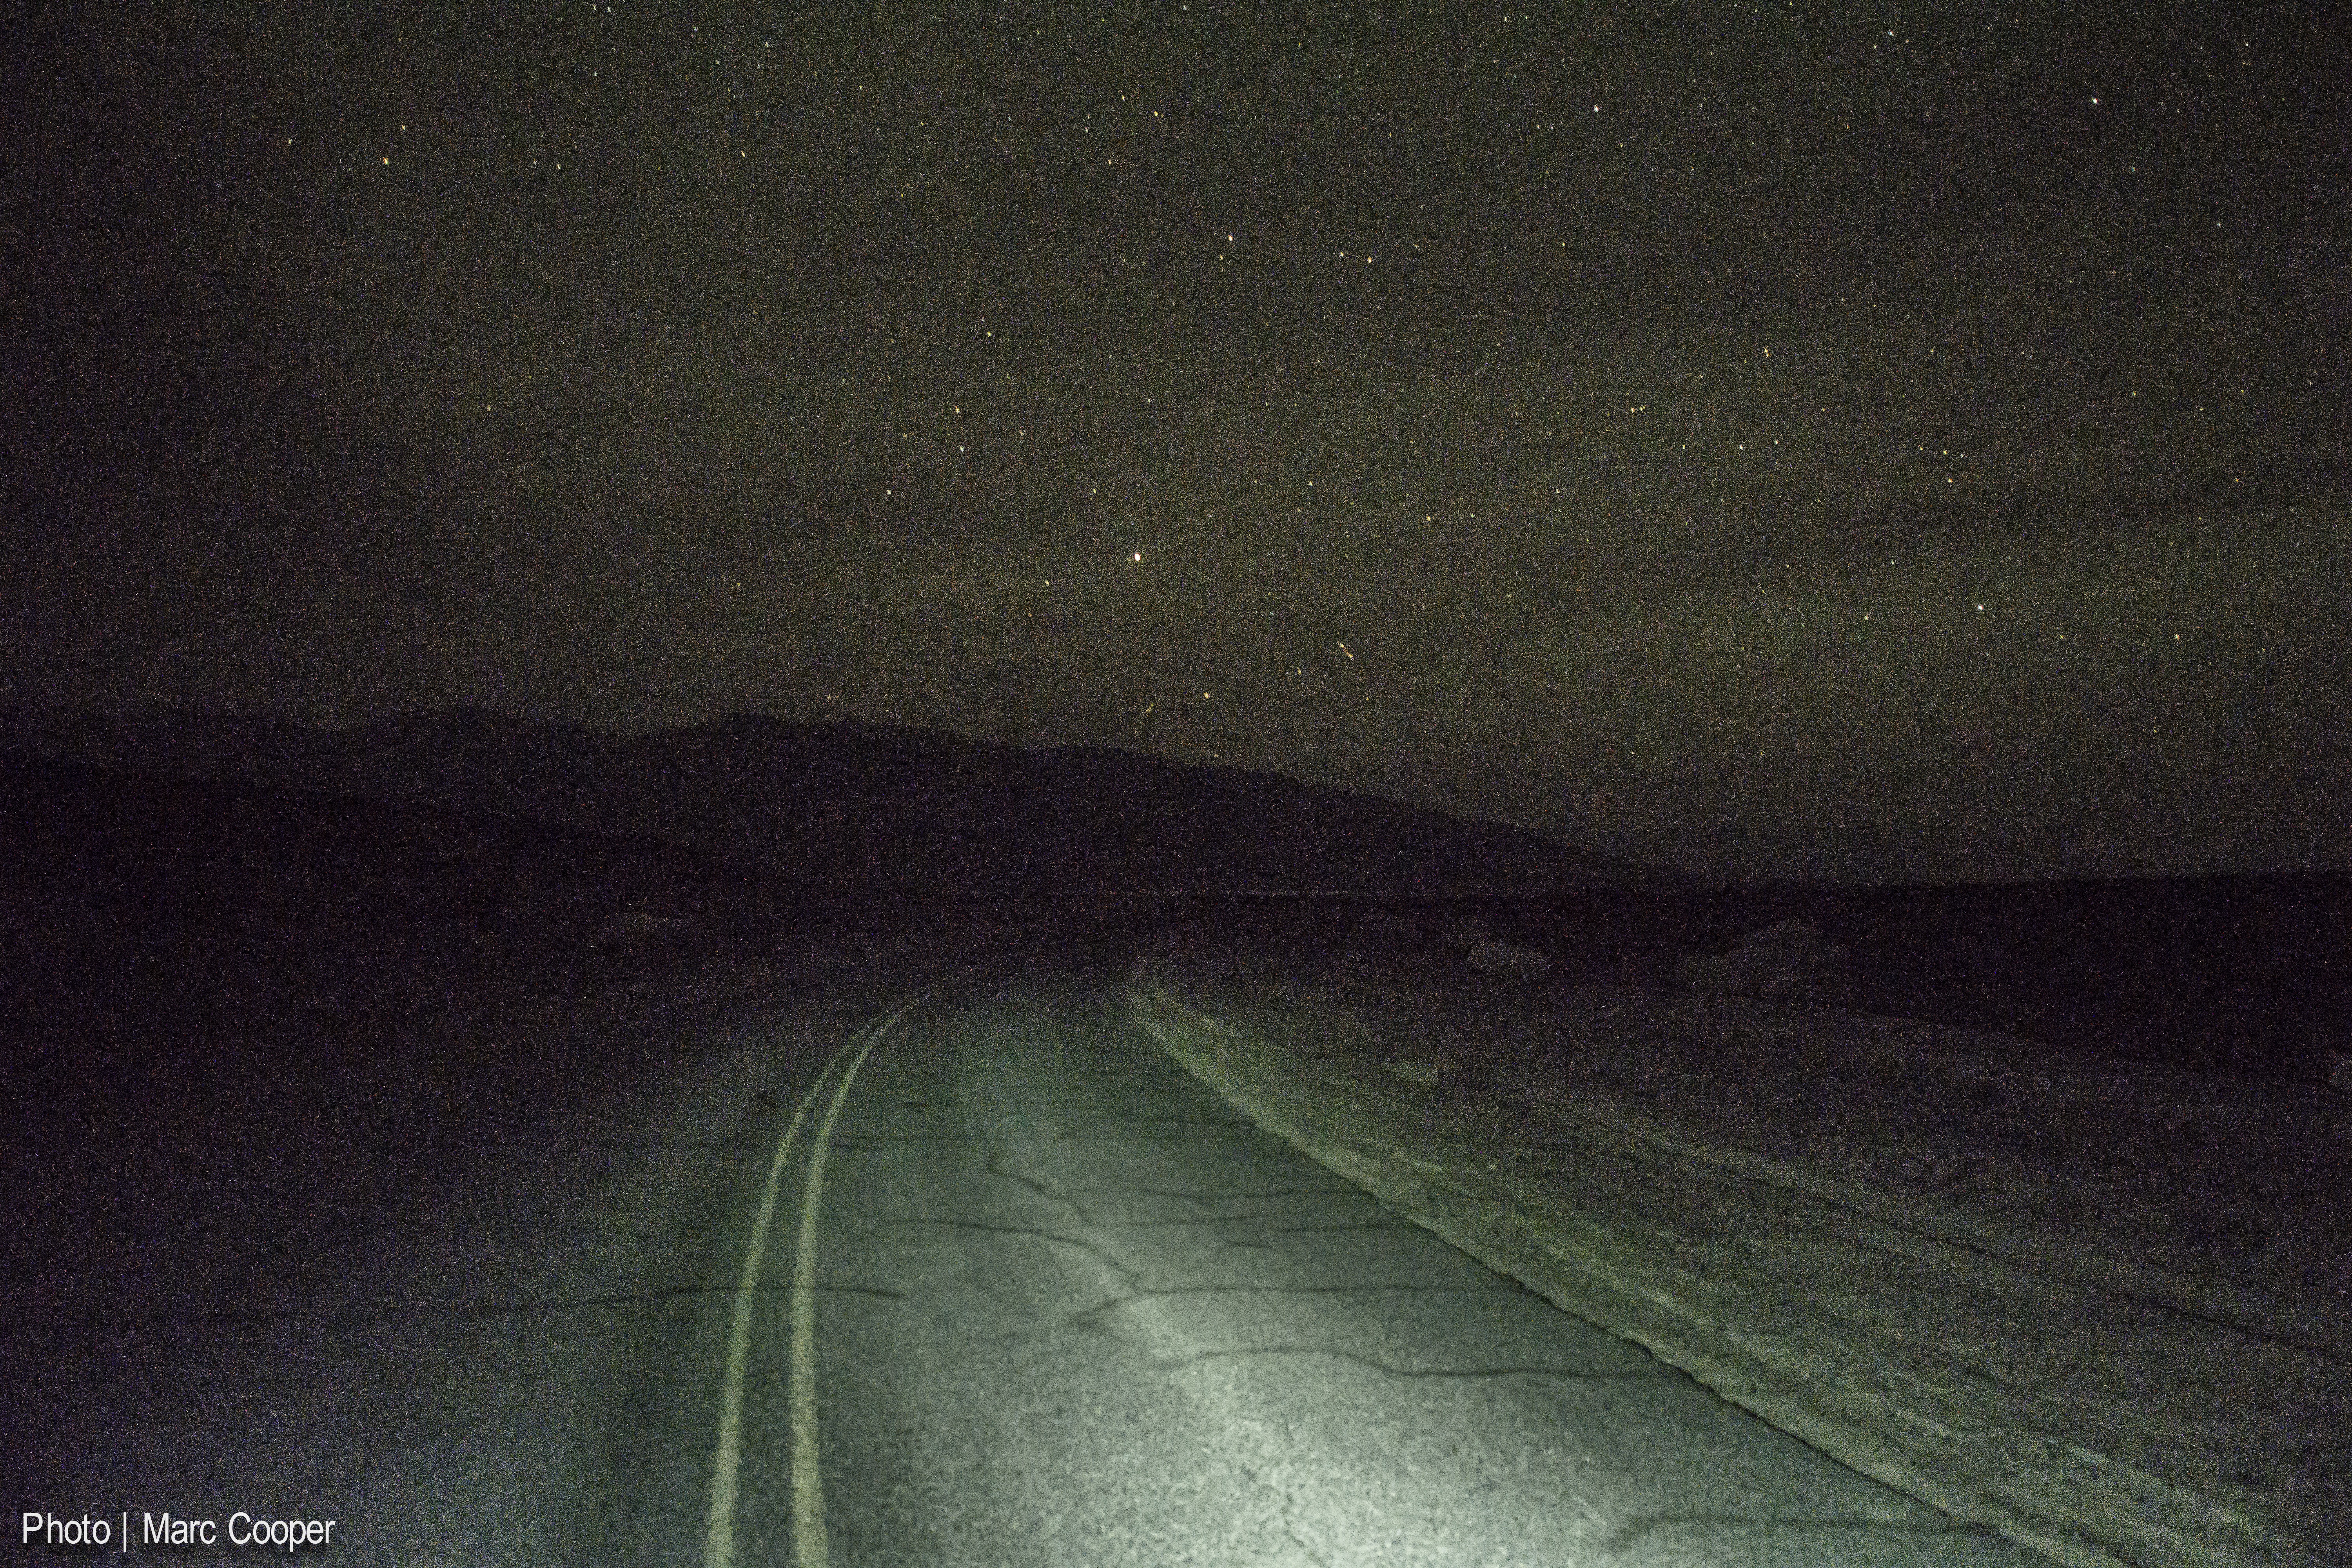
light, texture, atmosphere, green, darkness, aurora, nightphotography, cool image, stars, i, screenshot